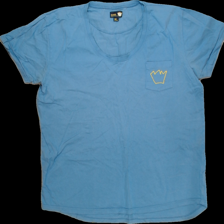
View: front
Type: T-shirt
Category: Ladies
Brand: Not Applicable
Colors: Blue
Material: 100%cotton
Pattern: Logo print
Cut: C-collar, Regular
Size: XL
Season: All
Trend: No trend
Stains: No
Price range: <50
Recommended usage: Export